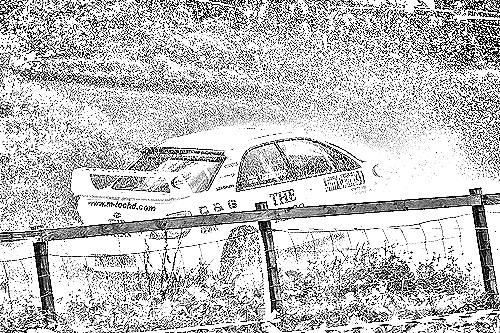
Portrait style: Sketch Portrait